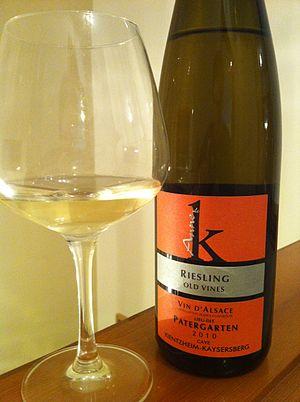
Vieille vigne ou vieilles vignes est un terme couramment utilisé sur les étiquettes de vin pour indiquer que celui-ci est le produit de vignes réputées âgées. Cette notification découle de la conviction générale que les vieilles vignes, dans de bonnes conditions de vinification, donnent un meilleur vin. Cependant, en France, en Europe et aux États-Unis, tout comme dans la plupart des pays, il n'a pas de définition légale ni même d'accord sur le concept de « vieille vigne ».